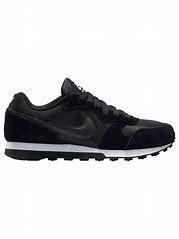
Brand: Nike
Model: MD Runner 2